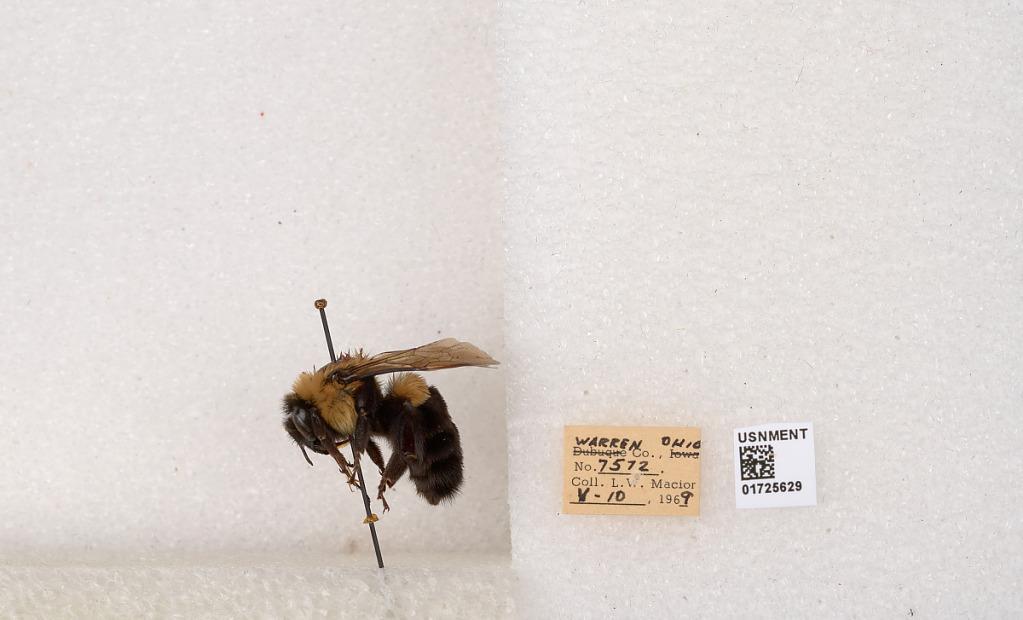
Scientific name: Bombus impatiens Cresson
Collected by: L. Macior
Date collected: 1969-5-10
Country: United States
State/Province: Ohio
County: Warren
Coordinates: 39.4276, -84.1668